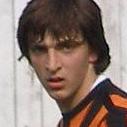
Age: 17